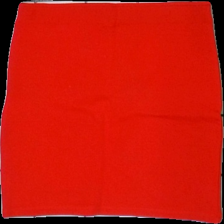
View: back
Type: Skirt
Category: Ladies
Brand: Zara
Colors: Red
Material: 80% Cotton 20% Elastan
Cut: Cropped
Size: L
Price range: 50-100
Recommended usage: Reuse